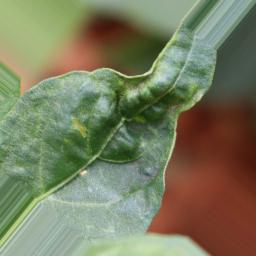
Label: mites_and_trips